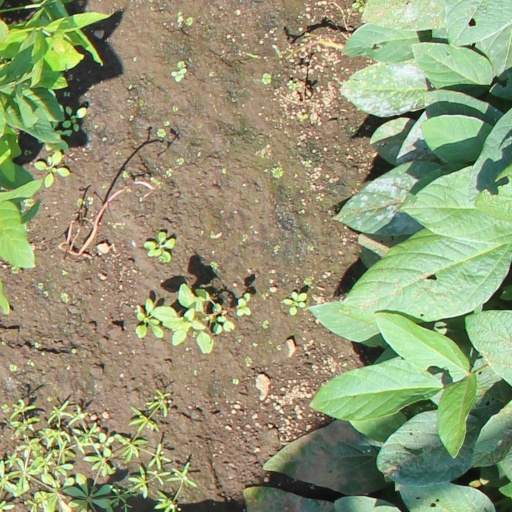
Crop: soybean